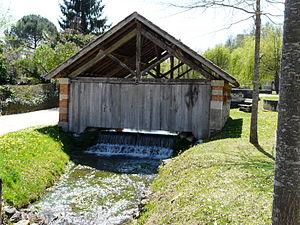
Lavoir sur la Chironde, Saint-Geniès, Dordogne, France. Vue prise depuis l'aval.
La Chironde est un ruisseau français, affluent rive gauche du Coly et sous-affluent de la Dordogne par la Vézère.
Saint-Geniès est une commune française située dans le département de la Dordogne, en région Nouvelle-Aquitaine.